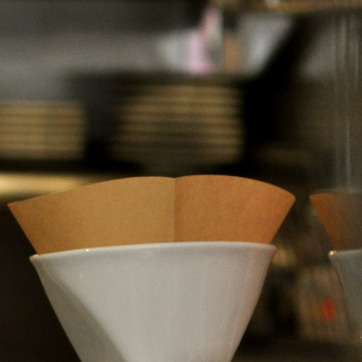
Material: paper